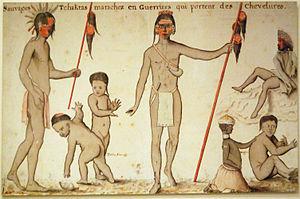
La peinture corporelle est une des premières formes d’expression plastique pratiquée par l'humanité, qui connaît une renaissance sous forme modernisée à l'époque actuelle. À l'aube de l'humanité, les humains découvrent la terre colorée, le charbon de bois, la craie, le jus des baies colorées, le sang des animaux et bien d'autres couleurs qui servent peut-être à impressionner l'ennemi, sous forme de peinture de guerre, ou de signe reconnaissance à l'intérieur d'une tribu. Cette technique de maquillage primitif a pu aussi servir de camouflage pour la chasse.